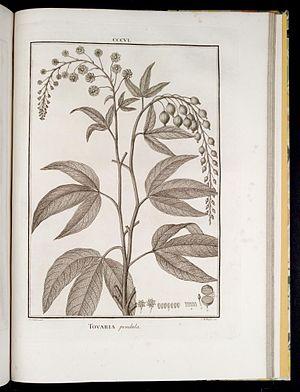
La famille des Tovariacées ne comprend que le genre Tovaria et qu'une espèce, Tovaria trifolia.